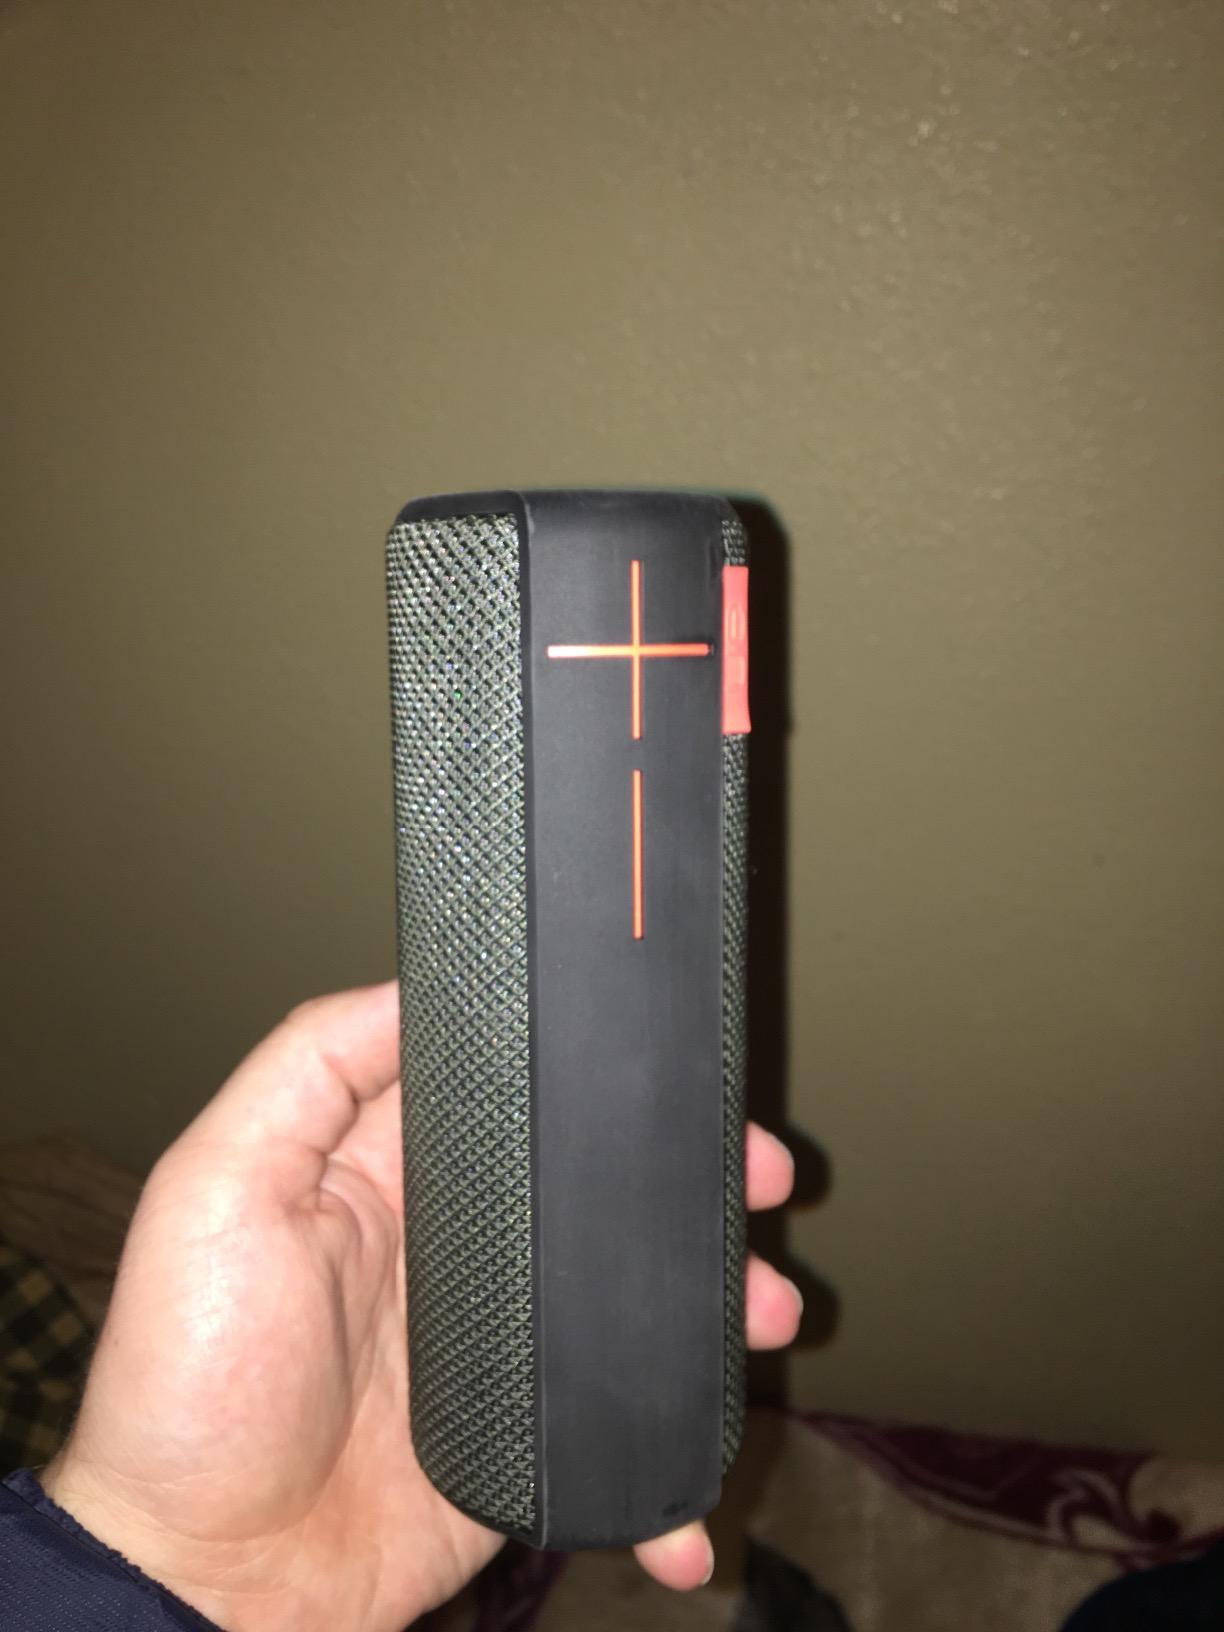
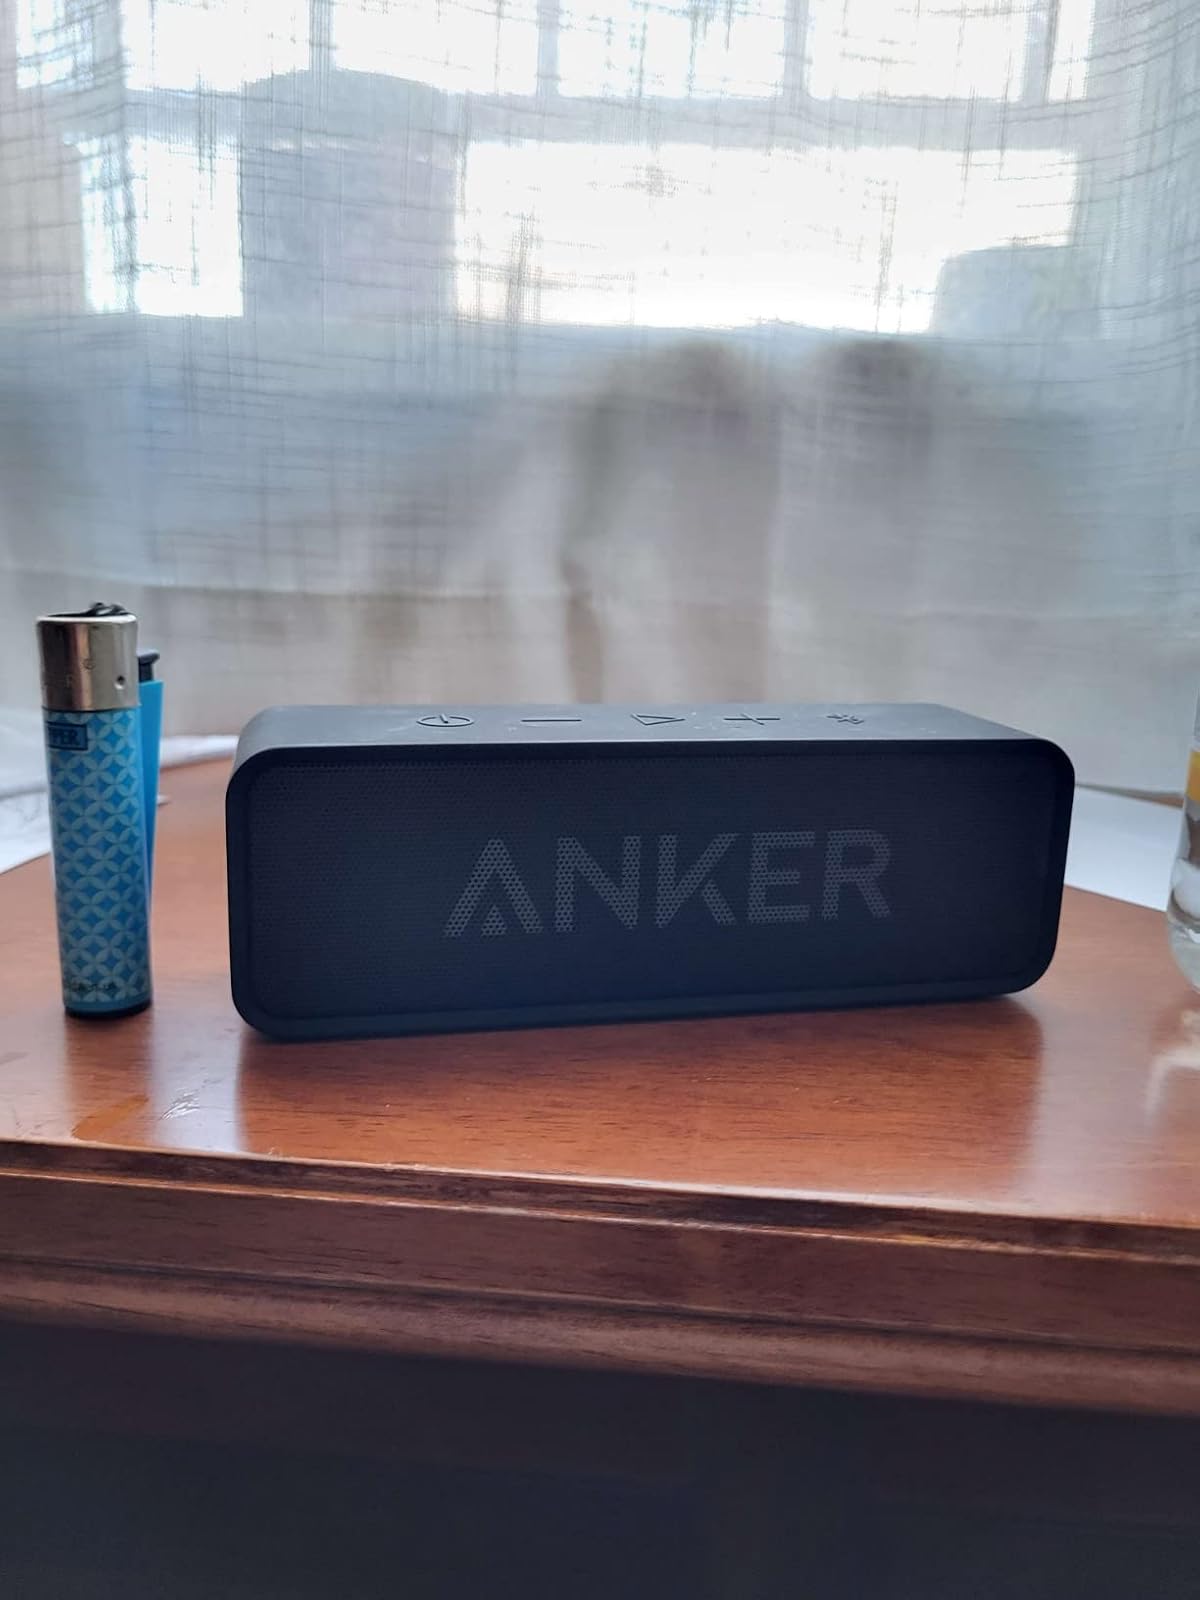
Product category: speaker
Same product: no